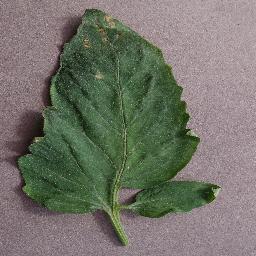
Label: Tomato___Target_Spot